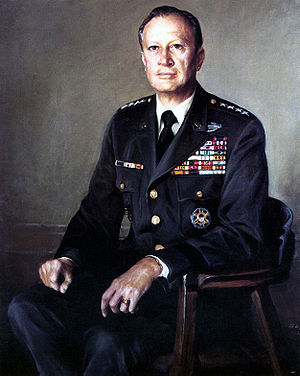
Frederick C. Weyand
Frederick C. Weyand
Frederick Carlton Weyand var en tidligere amerikansk general og generalstabschef, som gjorde tjeneste i den amerikanske hær fra 1938 til 1976.